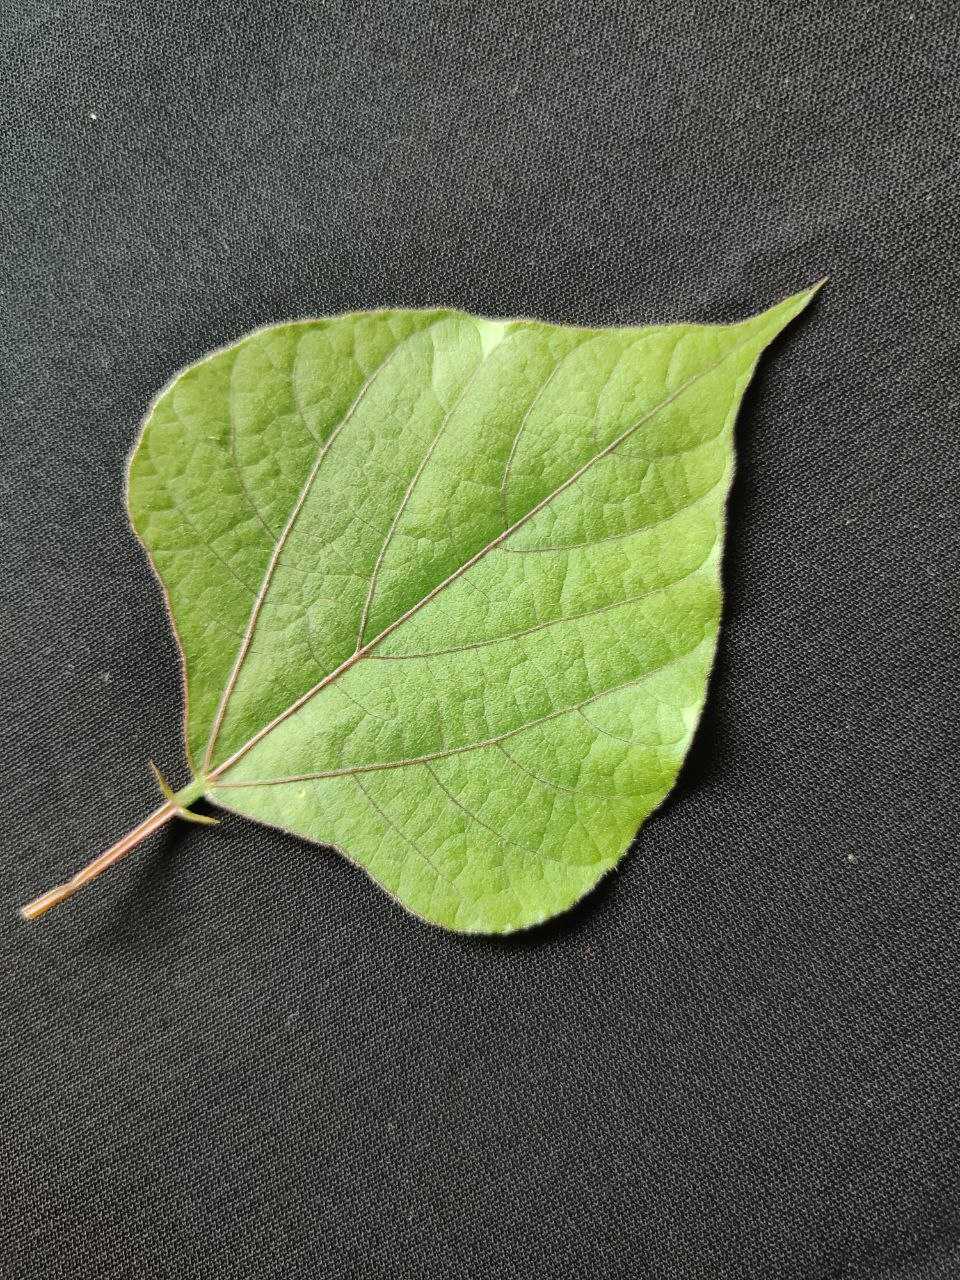
Crop: bean
Leaf condition: Fresh Leaf